Stravaganzza

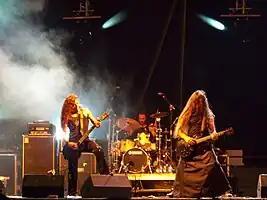

Stravaganzza is a metal band from Madrid, Spain formed in 2004. The band has released four studio albums and one EP. They combine elements of extreme metal such as gothic metal, death metal, doom metal and black metal with heavily orchestrated symphonic metal and progressive/power metal.